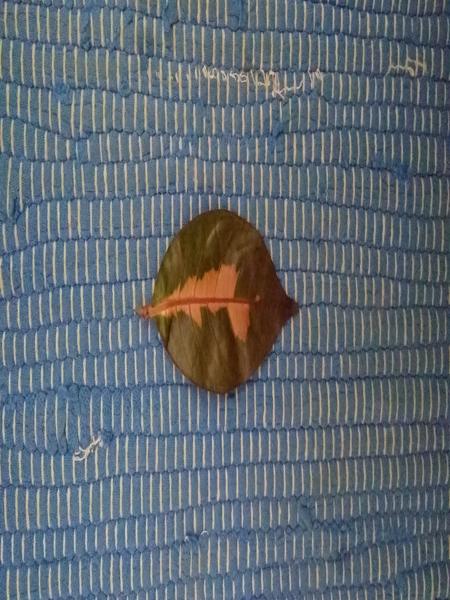
Plant: Caricature